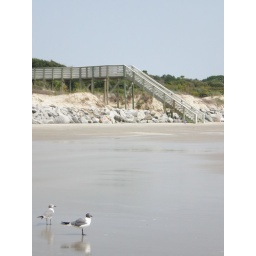
Some birds at the beach in the morning